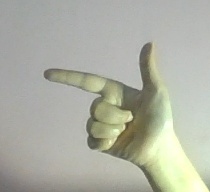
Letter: yaa